CANDU reactor

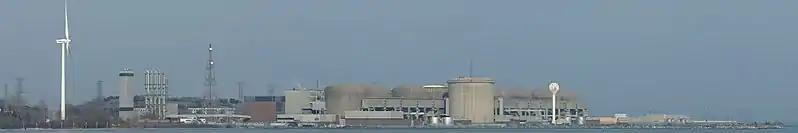
Pickering Nuclear Generating Station The station consists of four operating and four shut down CANDU reactors housed in domed containment buildings. The cylindrical Vacuum Building is an additional safety system where steam is condensed in the event of a major leak.

In terms of safeguards against nuclear weapons proliferation, CANDUs meet a similar level of international certification as other reactors. The plutonium for India's first nuclear detonation, Operation Smiling Buddha in 1974, was produced in a CIRUS reactor supplied by Canada and partially paid for by the Canadian government using heavy water supplied by the United States. In addition to its two PHWR reactors, India has some safeguarded pressurised heavy-water reactors (PHWRs) based on the CANDU design, and two safeguarded light-water reactors supplied by the US. Plutonium has been extracted from the spent fuel from all of these reactors; India mainly relies on an Indian designed and built military reactor called Dhruva. The design is believed to be derived from the CIRUS reactor, with the Dhruva being scaled-up for more efficient plutonium production. It is this reactor which is thought to have produced the plutonium for India's more recent (1998) Operation Shakti nuclear tests.